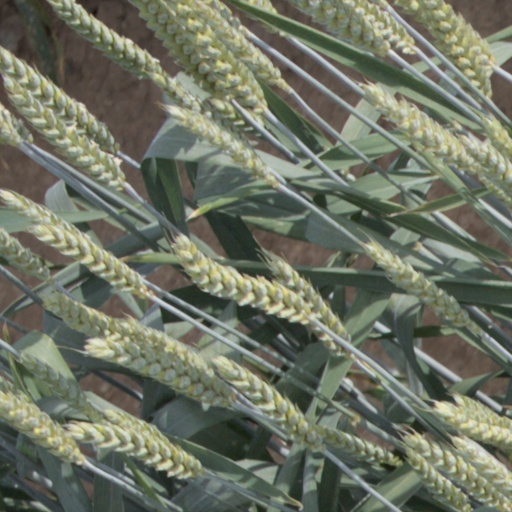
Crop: wheat